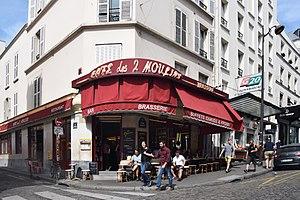
Le café des 2 Moulins est un café-brasserie de Montmartre, à Paris, rendu célèbre en 2001 par le film de Jean-Pierre Jeunet Le Fabuleux Destin d'Amélie Poulain, auquel il a servi de décor et dans lequel le personnage principal travaille comme serveuse. Son nom fait référence au Moulin-Rouge et à celui de la Galette, tous deux proches.